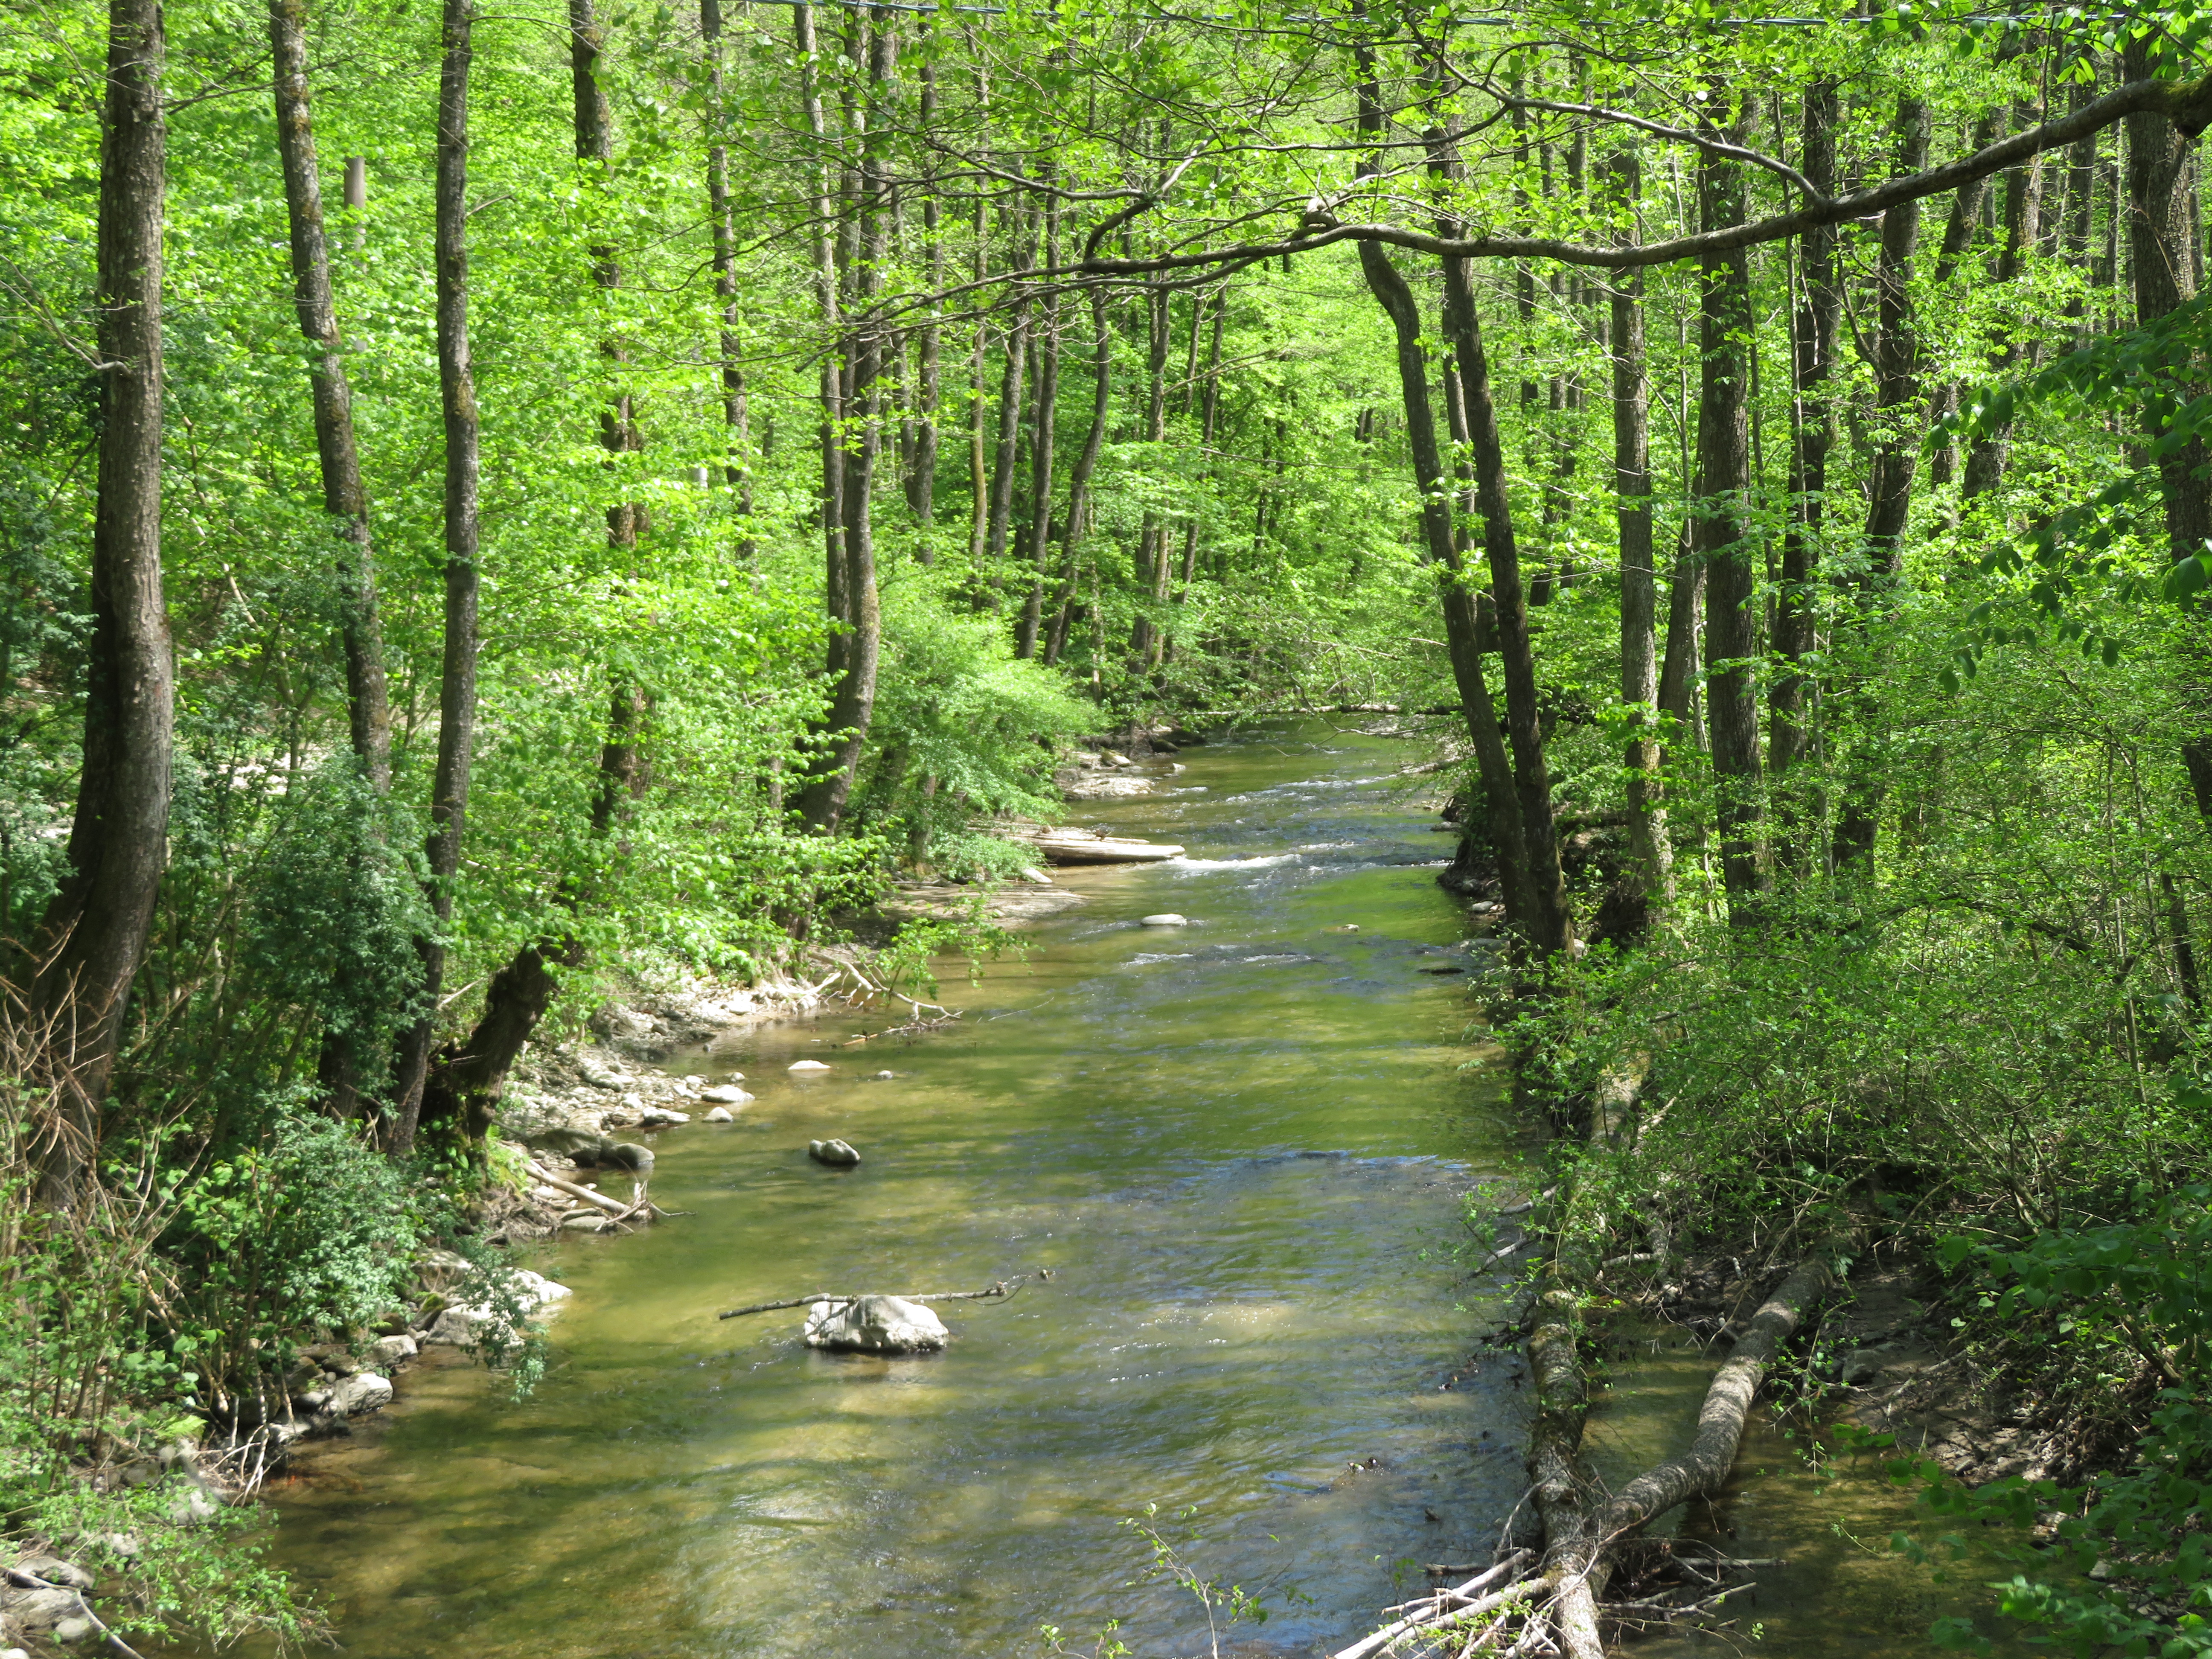
forest, water, plant, fluvial landforms of streams, tree, natural landscape, terrestrial plant, watercourse, biome, trunk, wood, grass, landscape, groundcover, riparian zone, deciduous, spring, mountain river, wetland, arroyo, grove, spruce fir forest, temperate broadleaf and mixed forest, stream, creek, woodland, jungle, trail, wildlife, stream bed, riparian forest, Northern hardwood forest, tropical and subtropical coniferous forests, path, temperate coniferous forest, floodplain, old growth forest, bog, valdivian temperate rain forest, rainforest, reflection, rock, tributary, pond, vascular plant, swamp, rapid, ravine, bayou